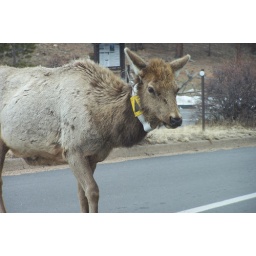
A female elk (Cervus canadensis) crossing the road in Rocky Mountain National Park in Colorado.